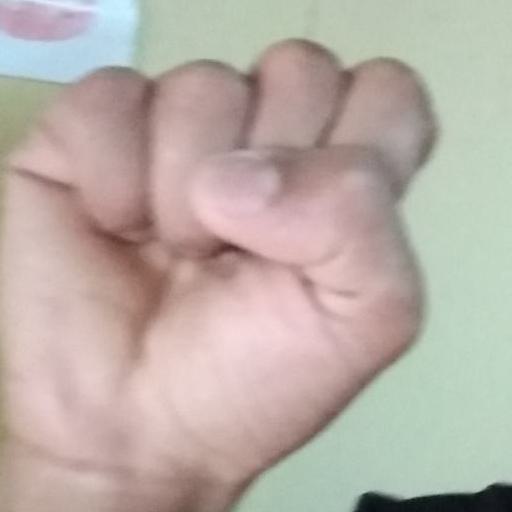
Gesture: fist